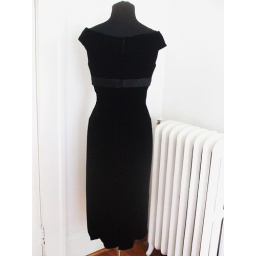
Incredible 60's black velvet wiggle dress with satin bow under bust. $40